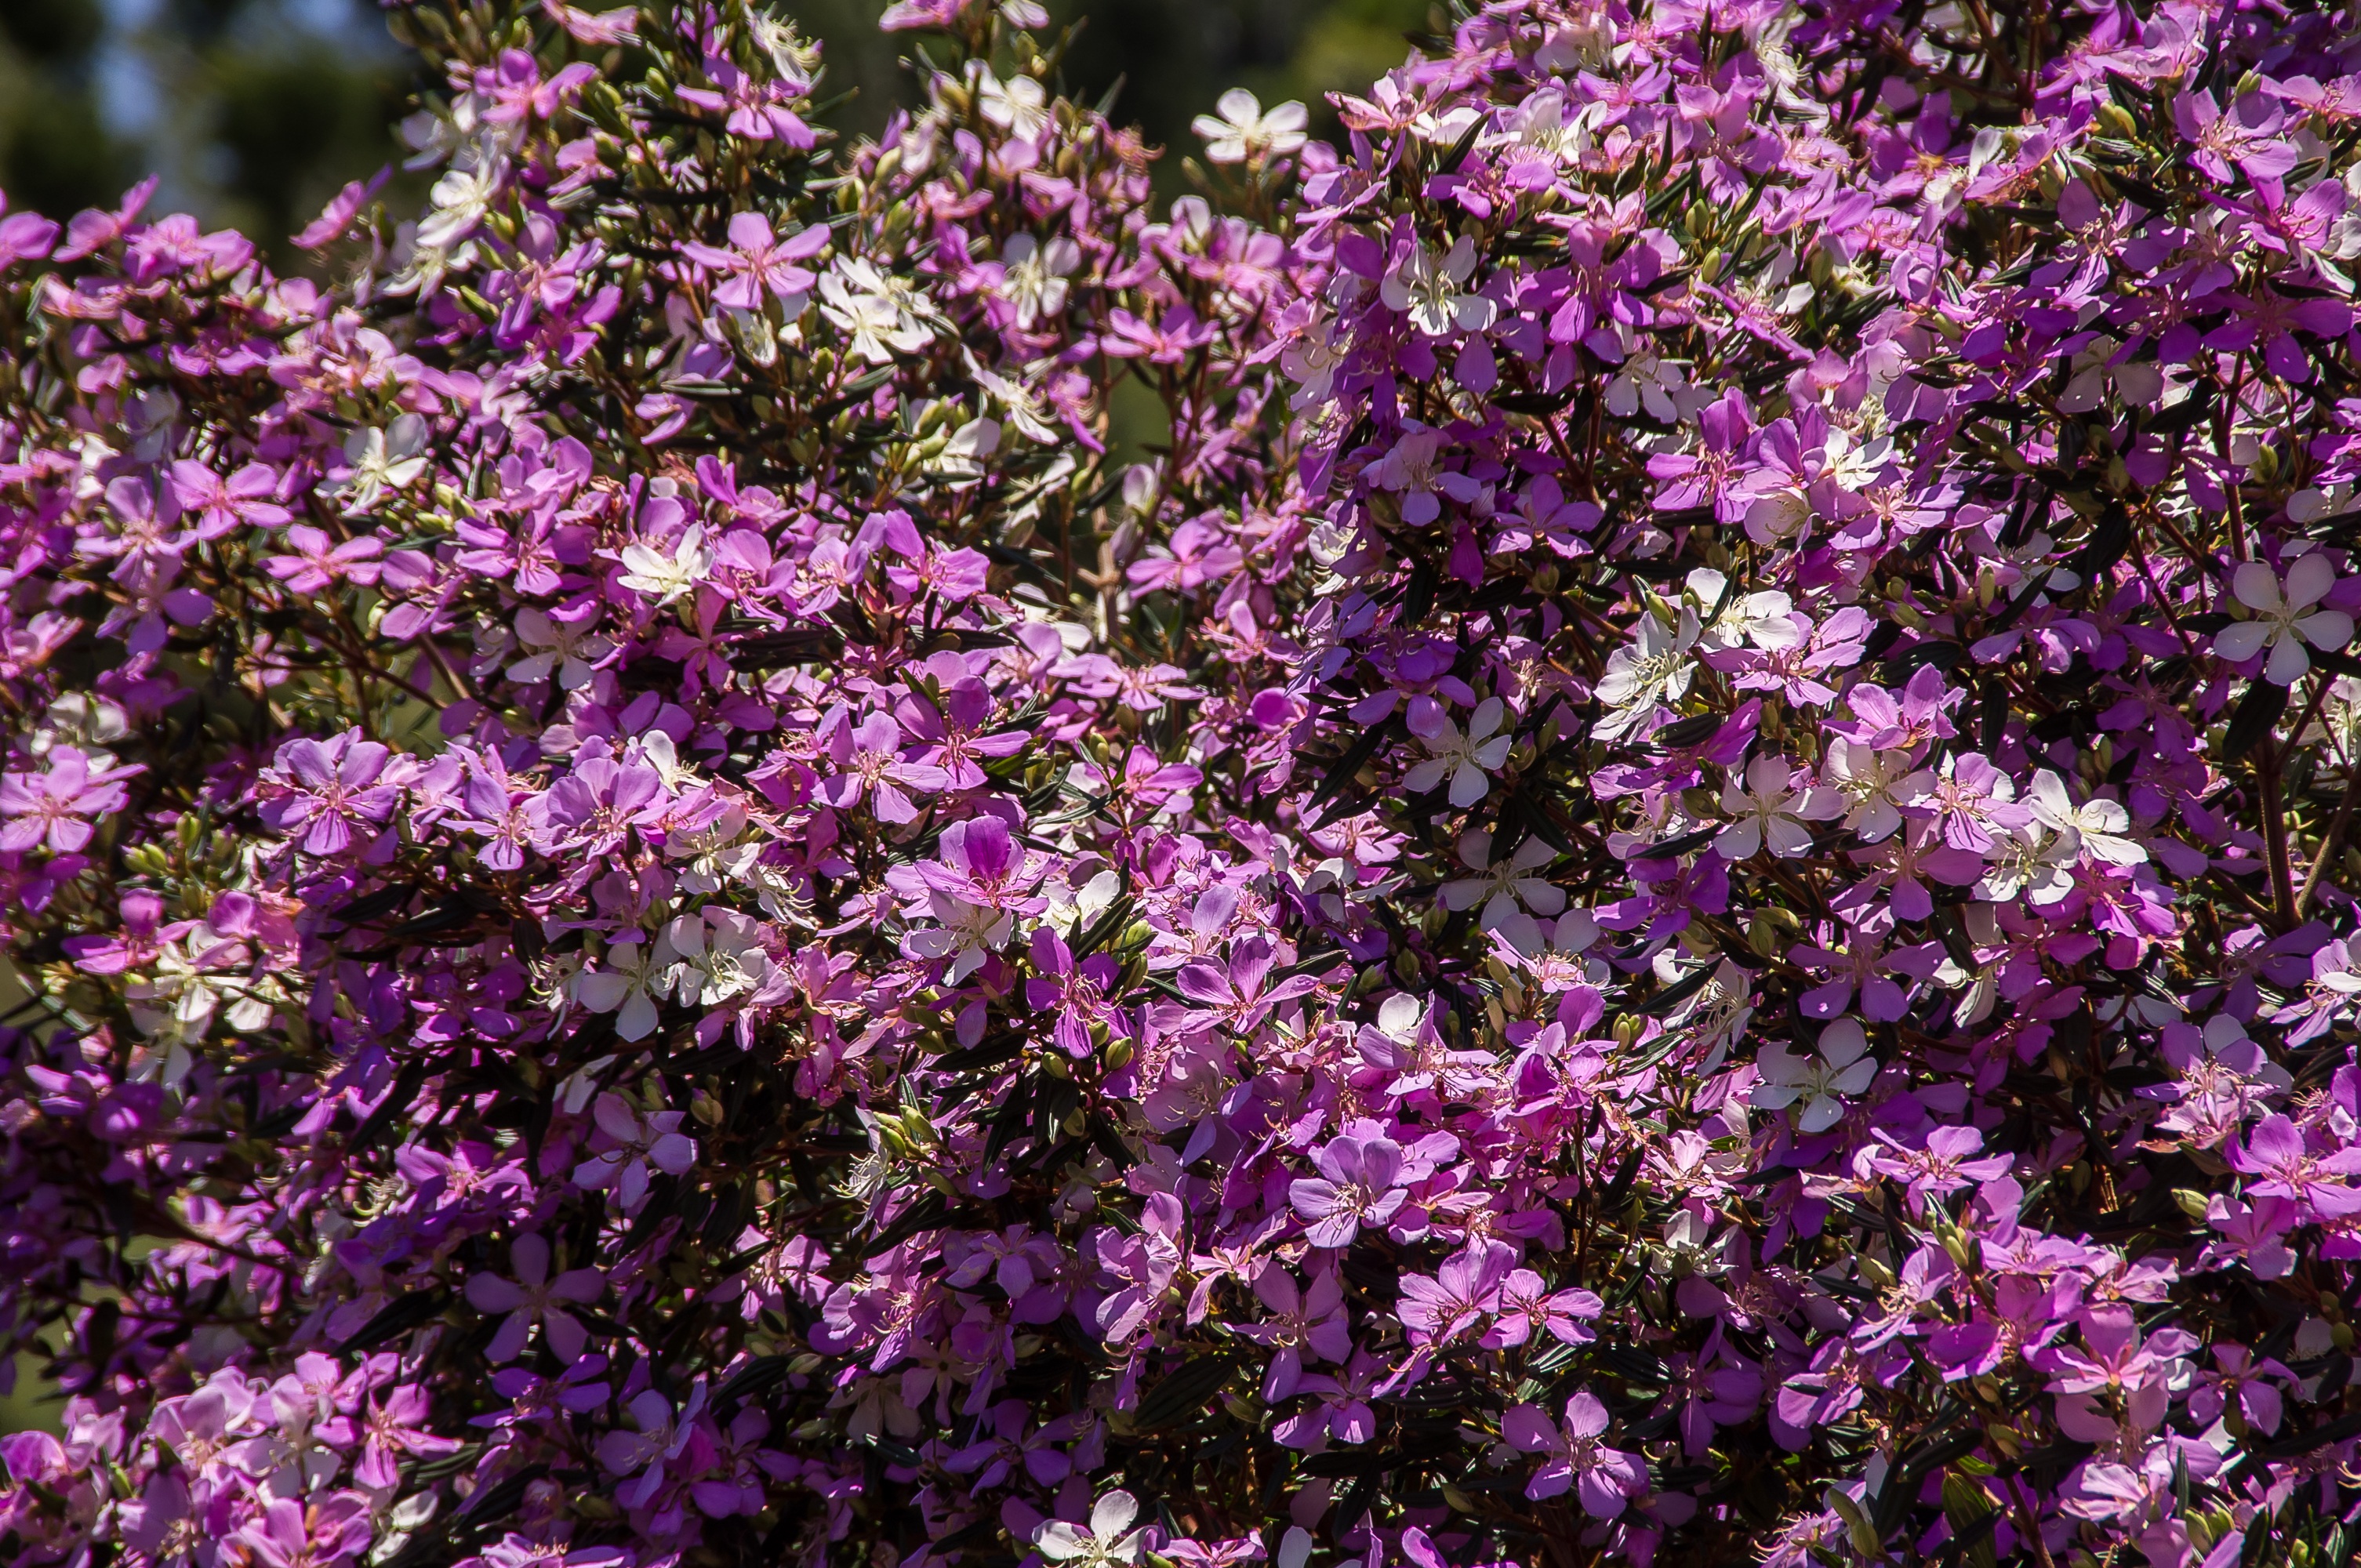
tree, blossom, plant, flower, purple, herb, garden, pink, flora, lavender, flowers, shrub, blooms, flowering plant, annual plant, woody plant, land plant, breckland thyme